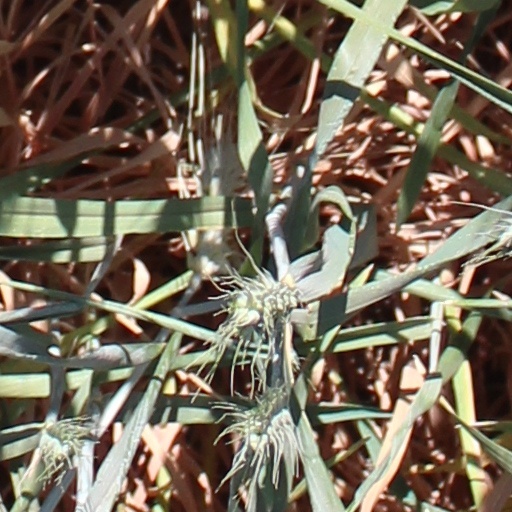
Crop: wheat